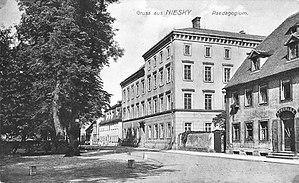
Martin Luserke est un pédagogue, conteur, romancier et dramaturge allemand. Il a été l'une des figures dominantes du courant allemand de l’Éducation nouvelle et reste comme l'un des pionniers de l'éducation en plein air. Il est le fondateur de la première école expérimentale allemande, sur l'île frisonne de Juist et le promoteur du théâtre scolaire. L'apport le plus marquant de Luserke est la pratique de l'expression dramatique amateur, dans les écoles et les instituts de formation, qui a donné un second souffle au mouvement de jeunesse allemand. Les concepts de jeu de situation et d'improvisation remontent aux initiatives prises par Luserke. Il est le premier pédagogue à avoir théorisé les apports du théâtre scolaire.